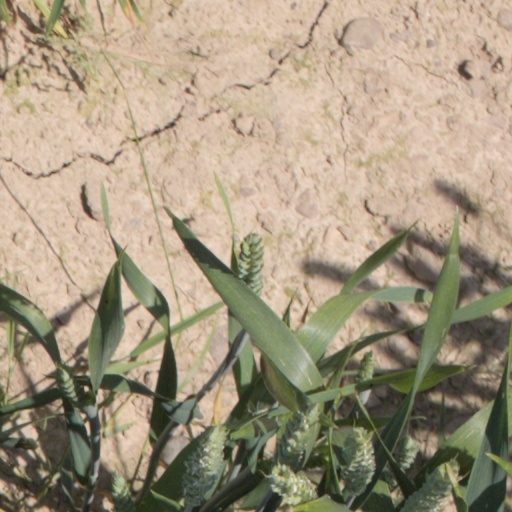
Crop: wheat